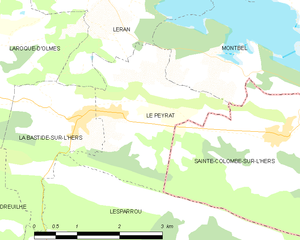
Carte des communes françaises: Le Peyrat